D. K. Pattammal

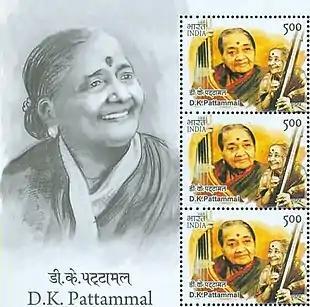
Pattammal on a 2014 stamp sheet of India

Pattammaal has performed in all major states, sabhaas and venues throughout India, as well as numerous destinations around the world, including the United States, Canada, France, Germany, Switzerland, Sri Lanka and other countries.